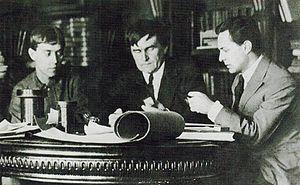
Nikolaï Suetin, né le 25 octobre 1897 à Miatlevskaya et mort le 22 janvier 1954 à Leningrad, est un artiste et designer industriel et graphique russe.